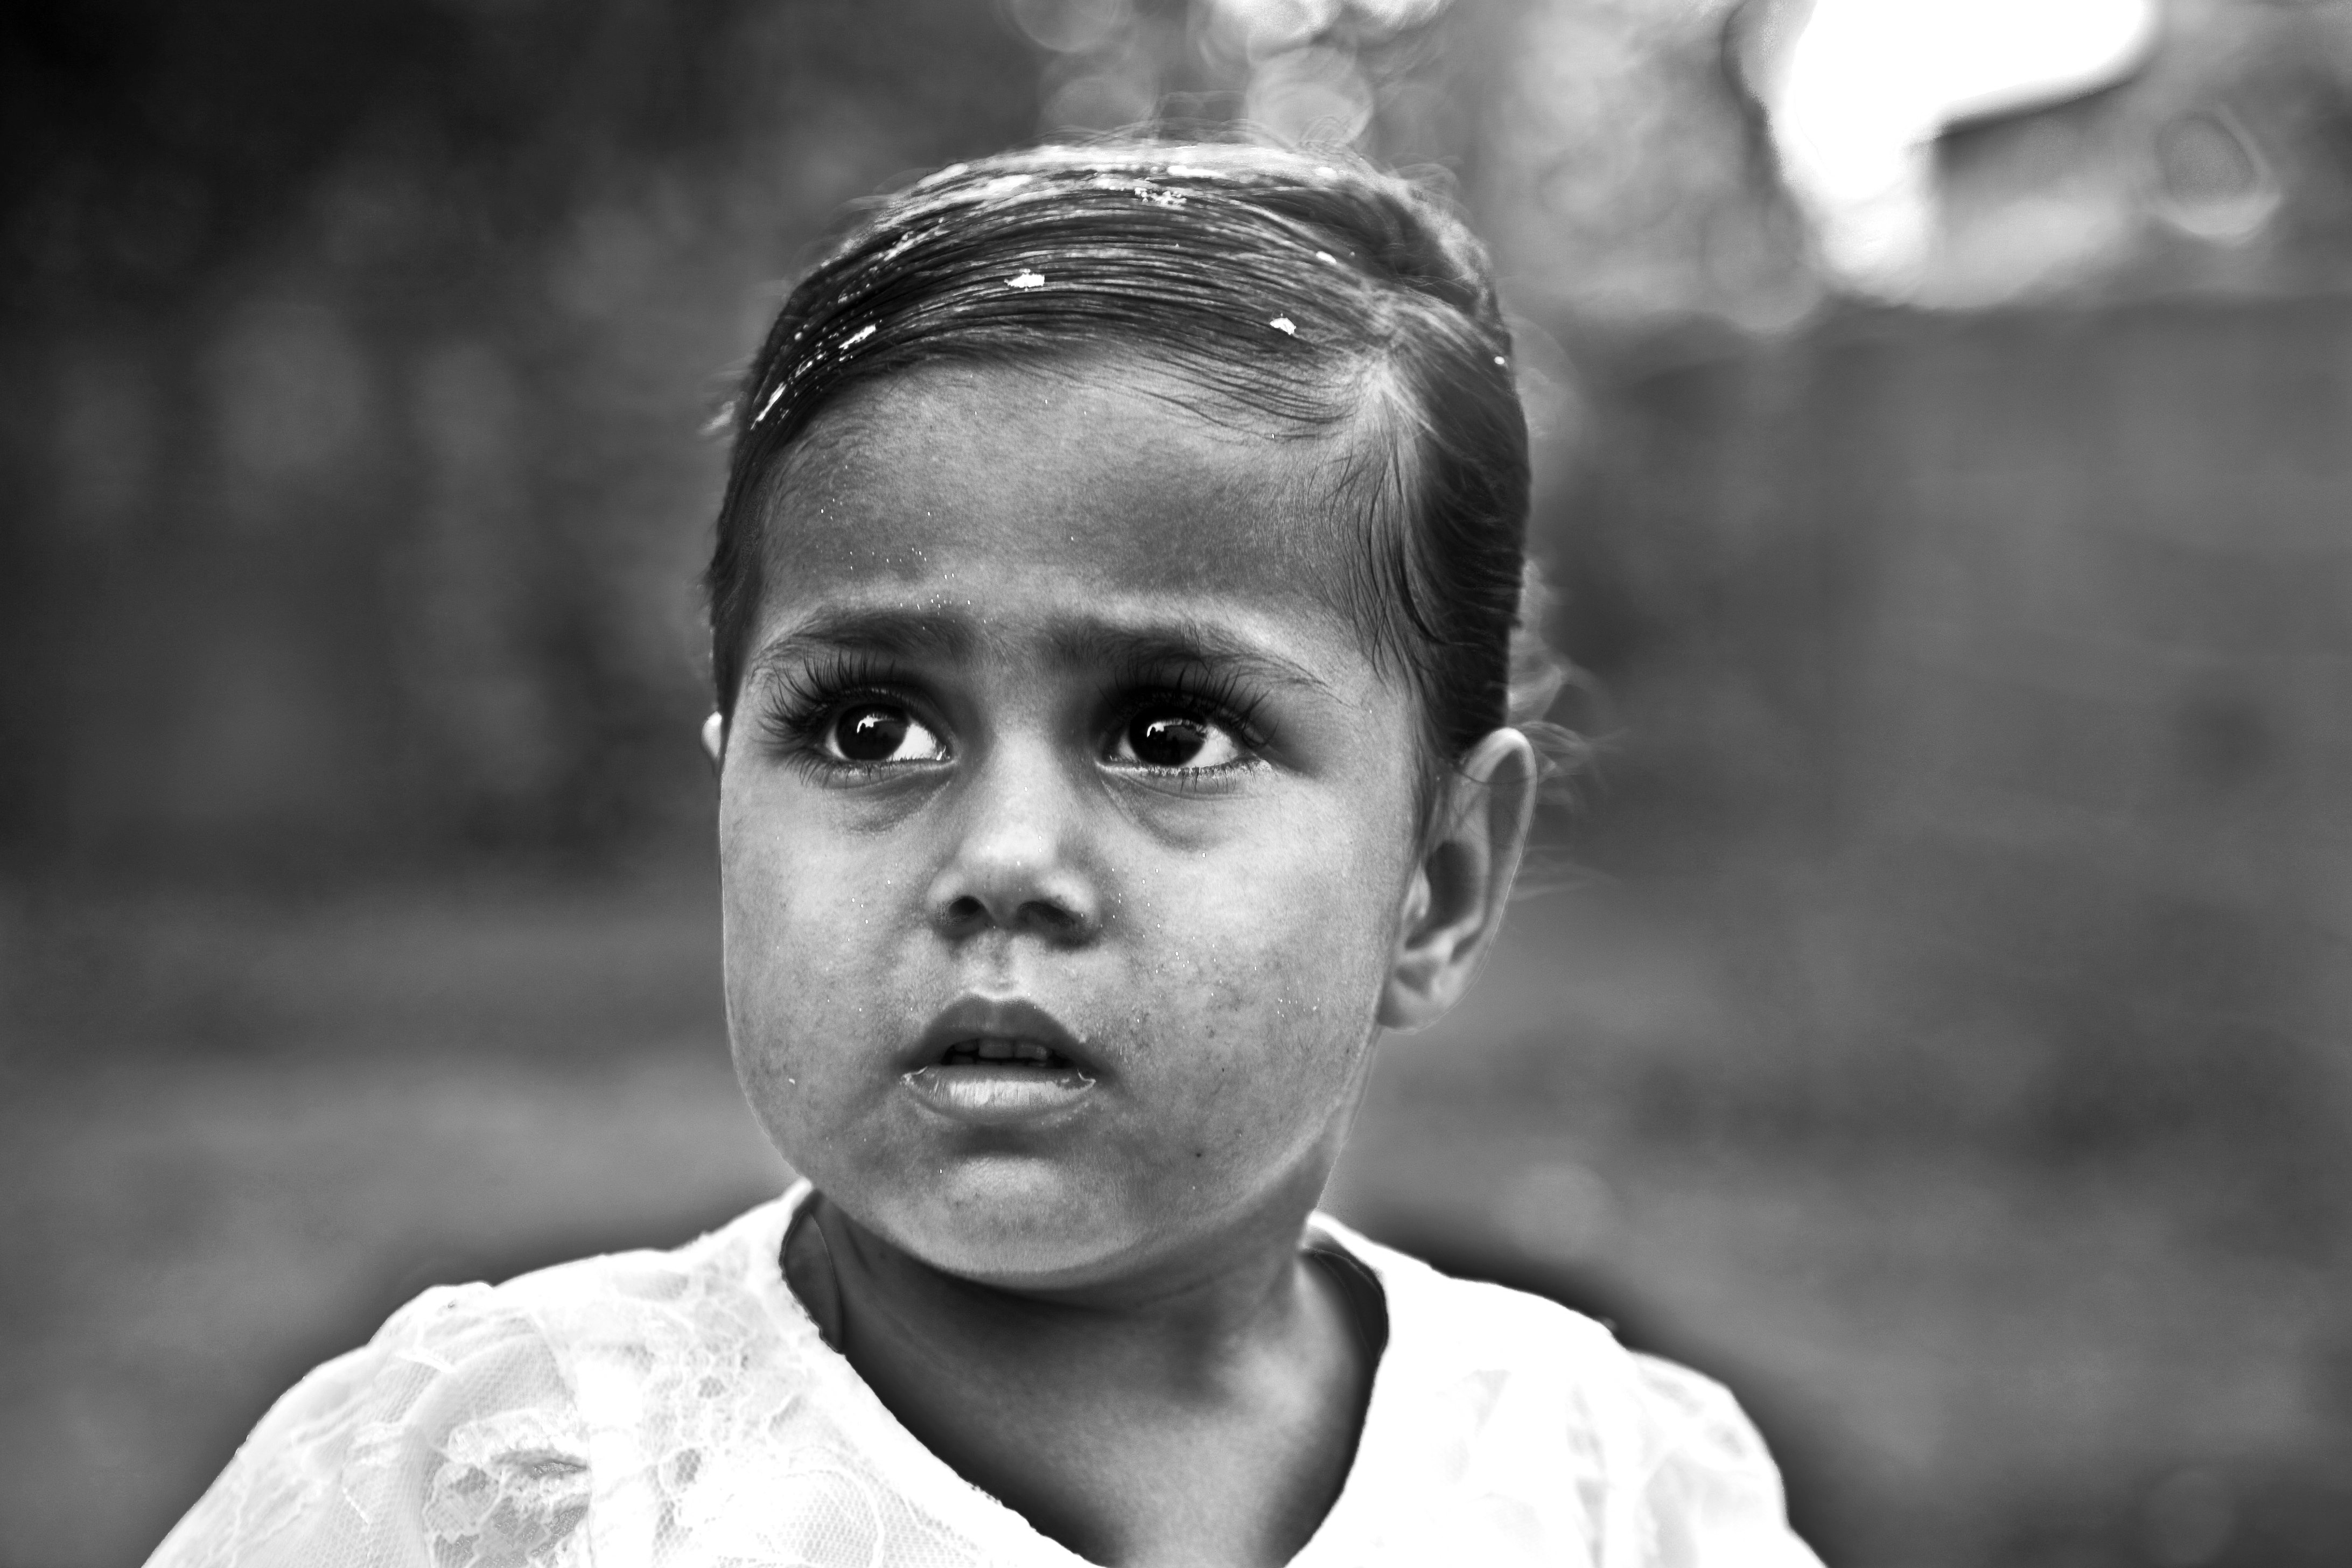
man, person, black and white, people, girl, white, photography, male, portrait, child, human, black, monochrome, facial expression, smile, face, overview, photograph, emotion, the innocence, monochrome photography, portrait photography